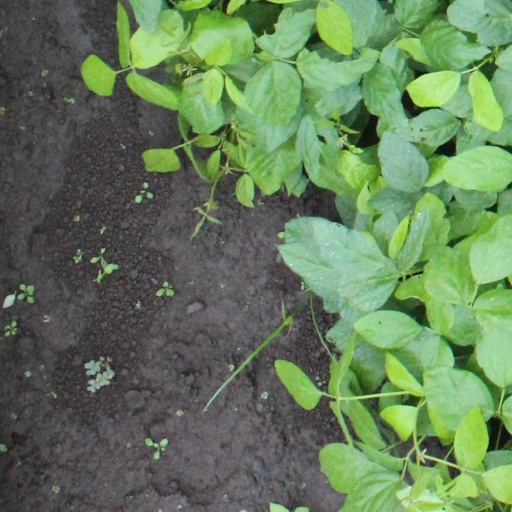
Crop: soybean